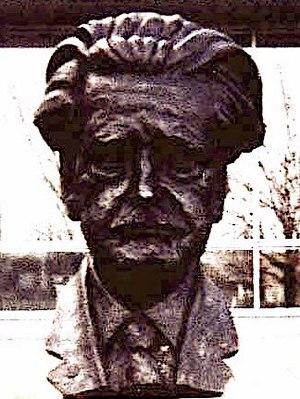
Hugh MacDiarmid est le nom de plume de Christopher Murray Grieve, un poète écossais du XXᵉ siècle. Il a participé à la création de la version écossaise du modernisme et est un grand nom de la Renaissance écossaise. Chose inhabituelle pour une première génération de modernistes, il était communiste. Chose inhabituelle pour un communiste, il était un nationaliste écossais. Il a écrit aussi bien en anglais qu'en scots littéraire.